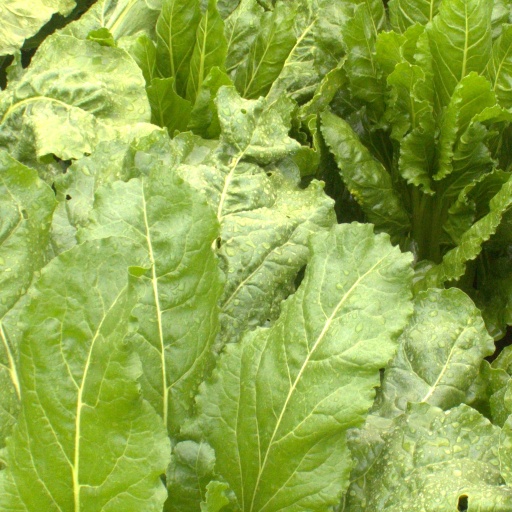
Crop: sugar beet